Avro Vulcan

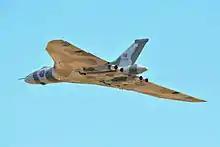
Avro Vulcan XH558 at Duxford Airshow 2012

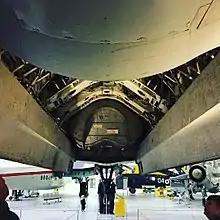
Bomb bay

Despite its radical and unusual shape, the airframe was built along traditional lines. Except for the most highly stressed parts, the whole structure was manufactured from standard grades of light alloy. The airframe was broken down into a number of major assemblies: The centre section, a rectangular box containing the bomb bay and engine bays bounded by the front and rear spars and the wing transport joints; the intakes and centre fuselage; the front fuselage, incorporating the pressure cabin; the nose; the outer wings; the leading edges; the wing trailing edge and rear end of the fuselage; and a single swept tail fin with a single rudder was on the trailing edge.